Archie Smith (footballer, born 1995)

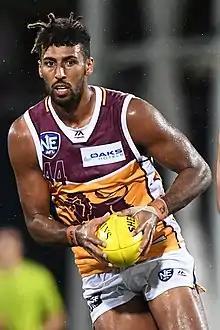
Smith in April 2019

Archibald Smith (born 19 July 1995) is a former Australian rules footballer who played for the Brisbane Lions in the Australian Football League (AFL).